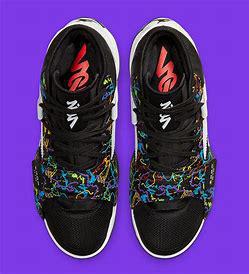
Brand: Jordan
Model: Zion 2